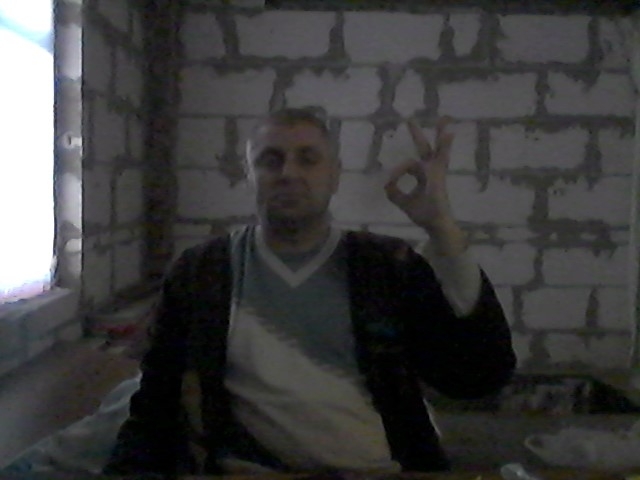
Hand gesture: ok